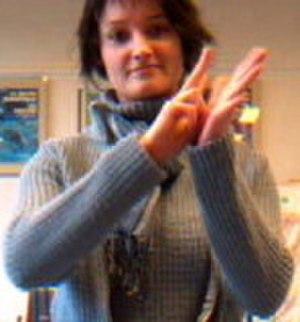
La langue des signes française se compose :